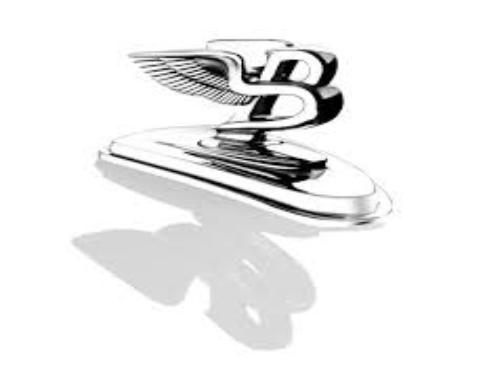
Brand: Bentley
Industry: Transportation